Matarraña

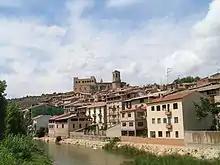
The Matarranya river flowing through the town of Valderrobres (Vall-de-Roures)

Matarraña or Matarranya is a comarca in eastern Aragon, bordering the Spanish Autonomous Communities of Catalonia and Valencia. It is located in Teruel Province, in the mountainous Sistema Ibérico area.